Dovrefjell–Sunndalsfjella National Park

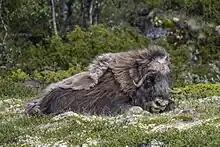
Muskox in the park in July

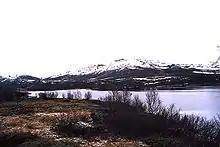
Dovrefjell in late autumn

The public do have access to experience the nature through the exercise of the traditional and simple outdoor life, with technical infrastructure only established to a very modest extent.